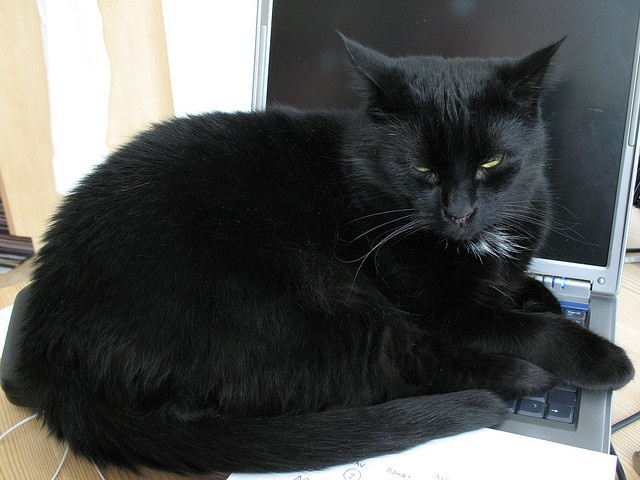
this is a black cat sitting on a computer
A black cat laying on top of a laptop computer.
A pet sitting on top of a computer.
a black cat is laying on a desk
A black cat taking a nap on a laptop.